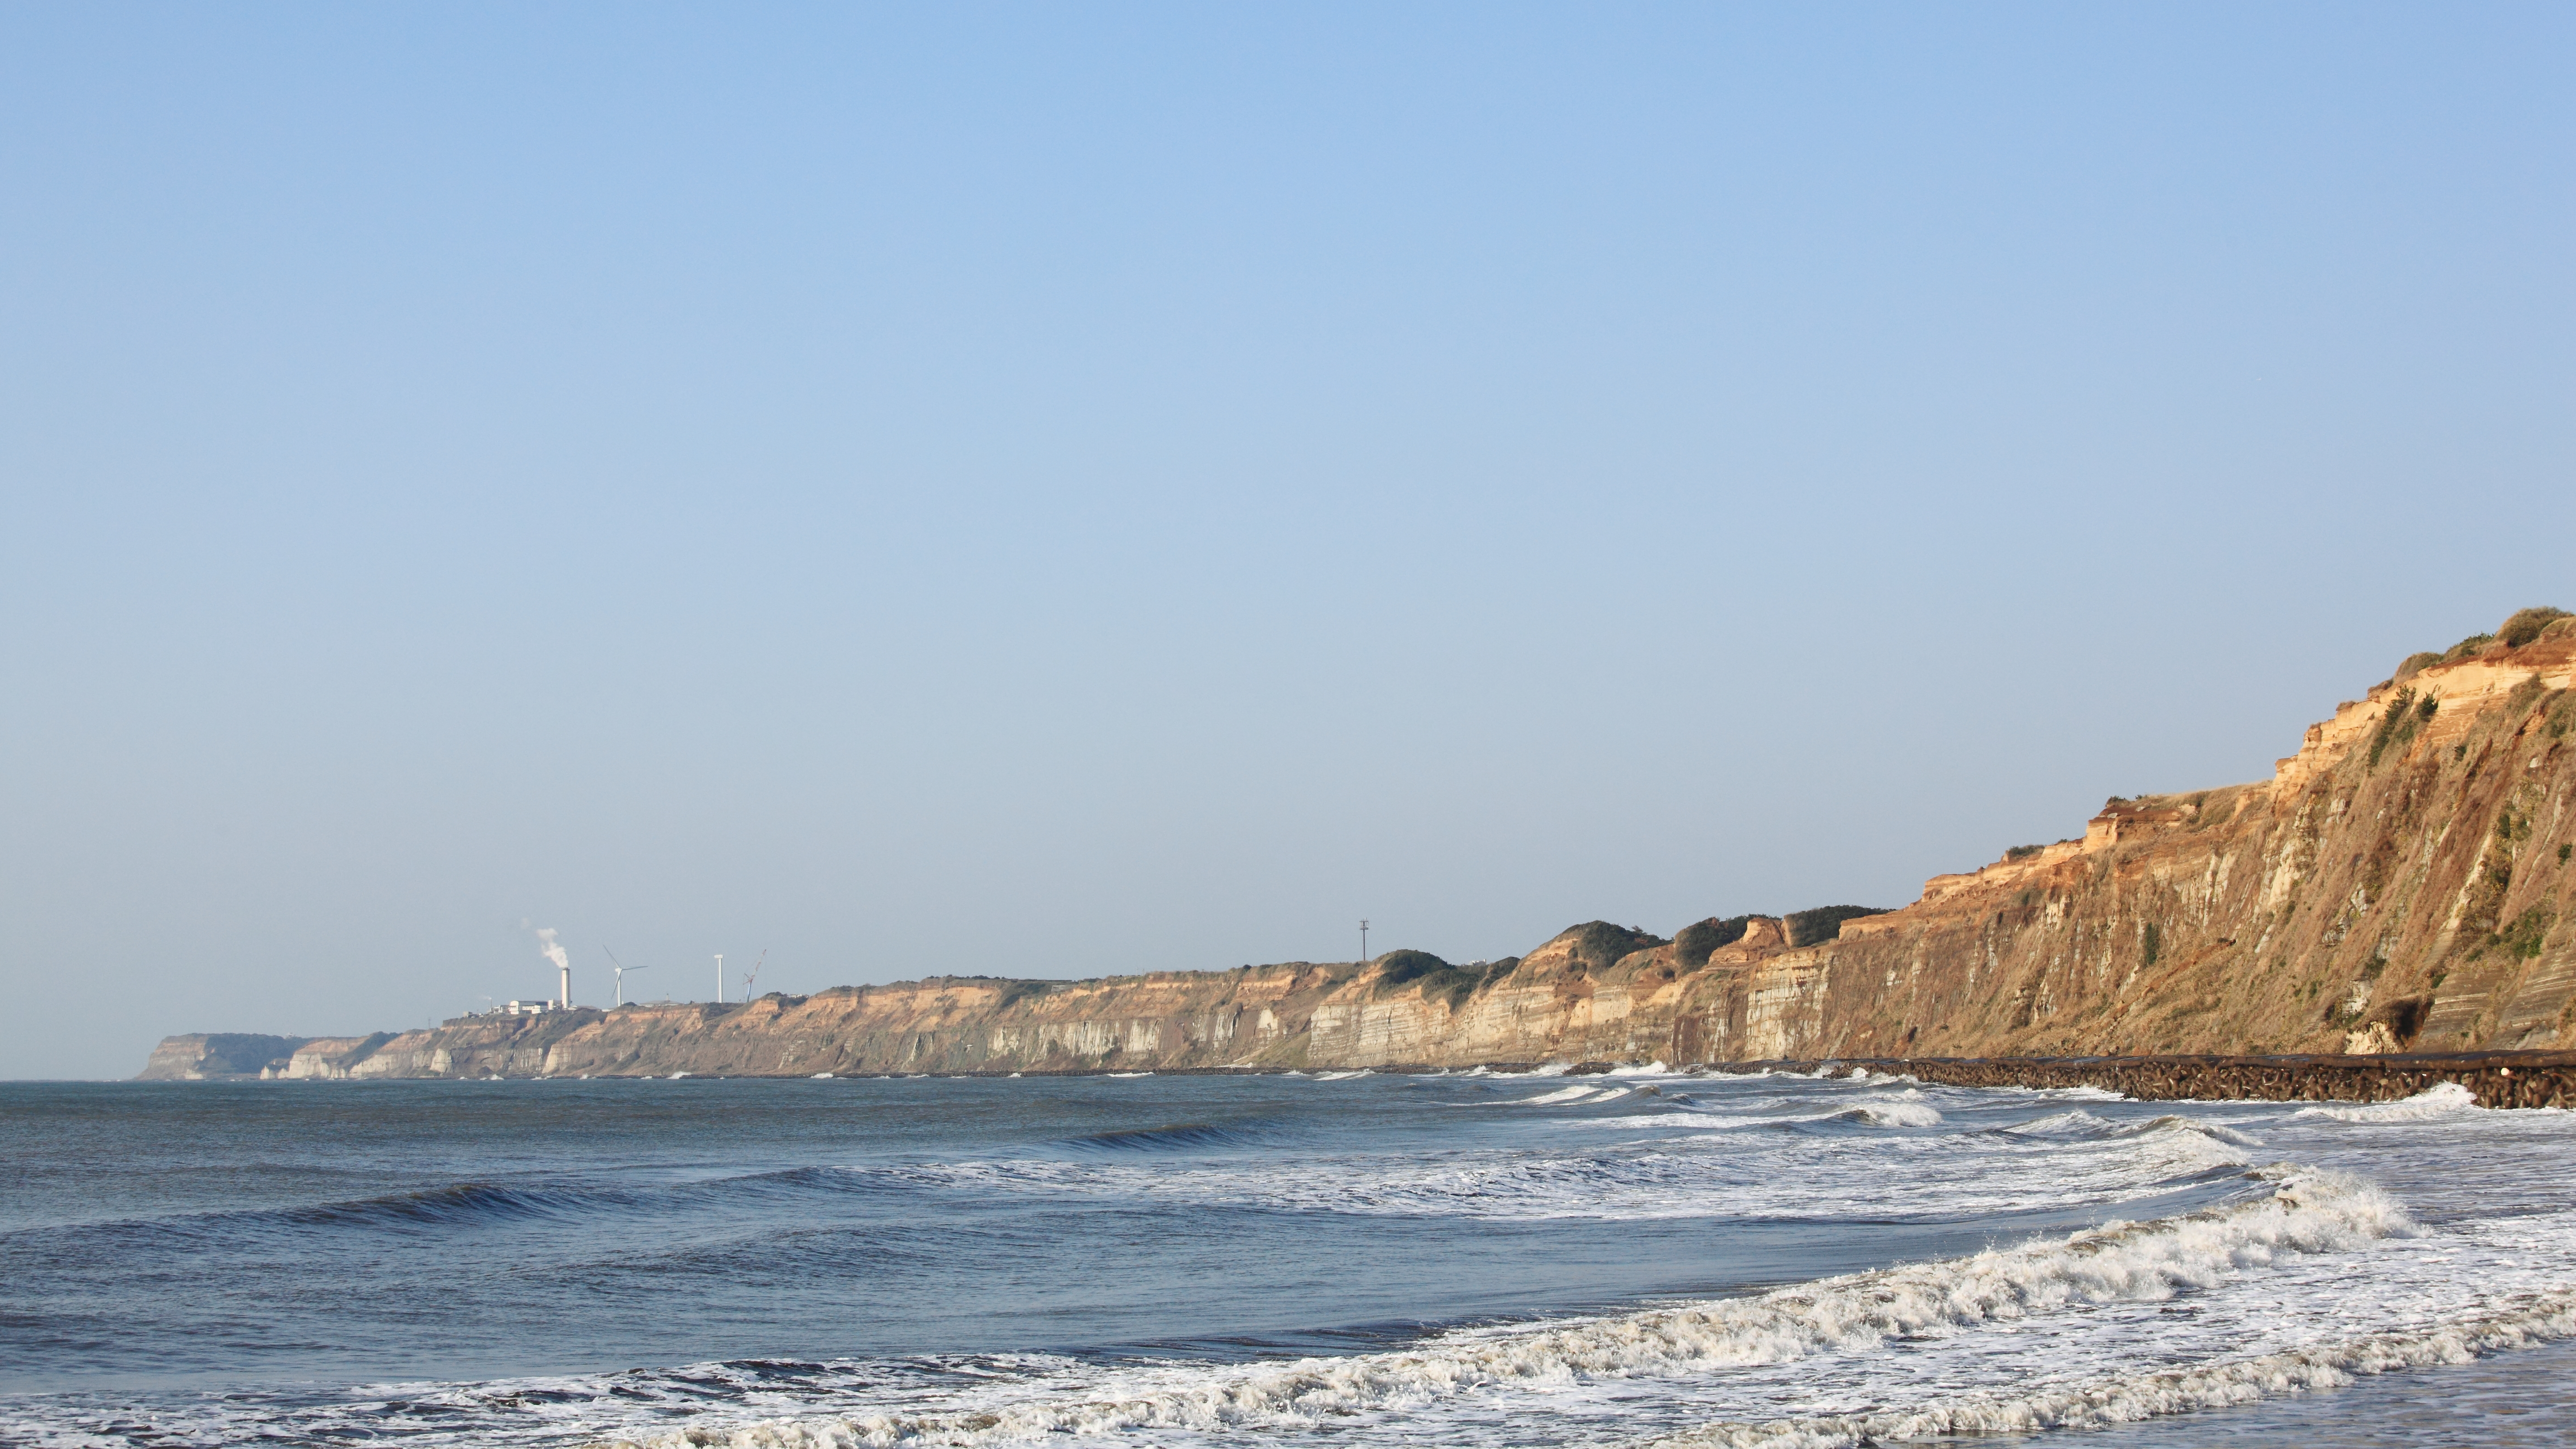
beach, sea, coast, sand, rock, ocean, horizon, shore, wave, cliff, high, bay, terrain, body of water, 5d, hires, markii, hi, res, resolution, cape, wind wave